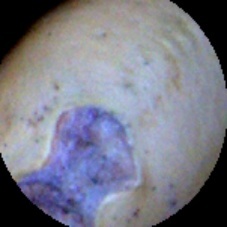
Label: Broken